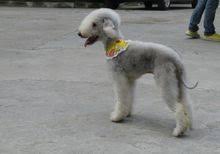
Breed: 214-n000033-Bedlington_terrier